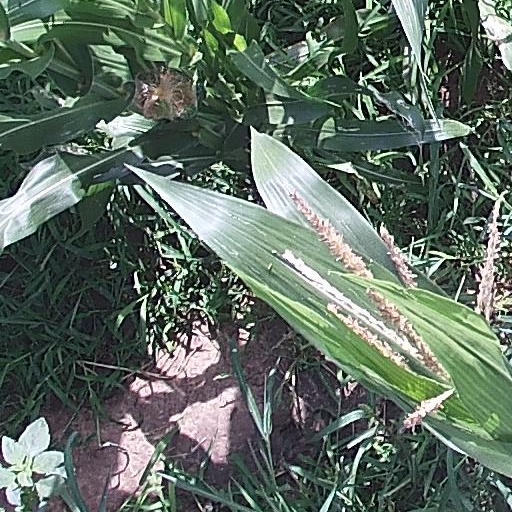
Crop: maize; corn